Paul-Émile Boutigny

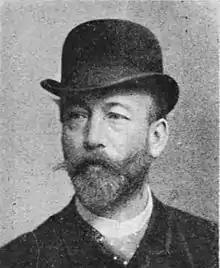
Paul-Émile Boutigny (mid 1890s). Photograph by Wilhelm Benque

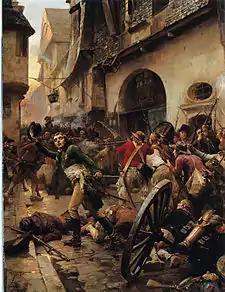
Henri de La Rochejaquelein at the Second Battle of Cholet (1899)

Paul-Émile Boutigny (10 March 1853 in Paris – 27 June 1929 in Paris) was a French academist painter who specialized in military subjects.